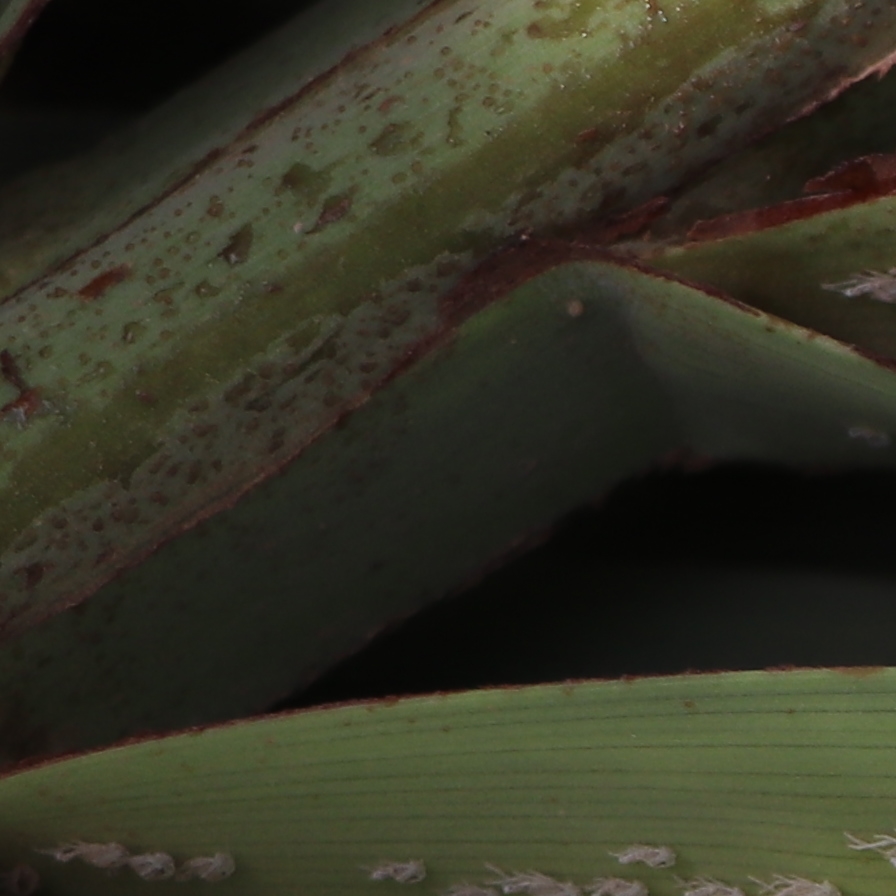
Label: Dubas